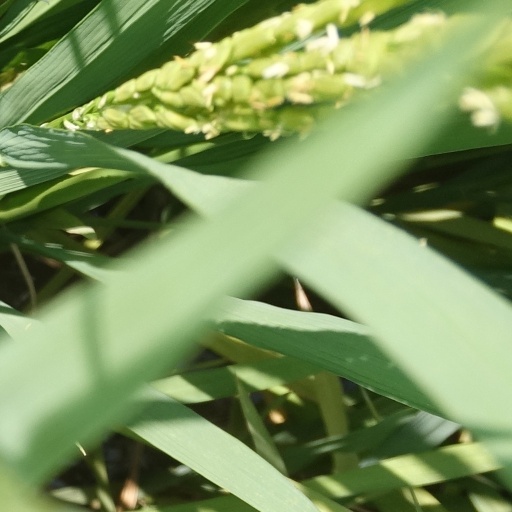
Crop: rice